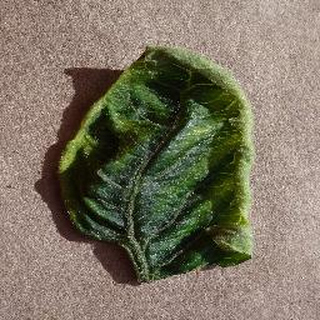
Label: tomato_yellow_leaf_curl_virus